Ralph d'Escures

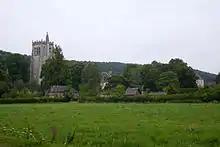
Abbey of Bec, where Ralph entered monastic life

Ralph was the son of Seffrid d'Escures and his first wife Rascendis, and a half brother of Seffrid I, Bishop of Chichester from 1125 to 1145. The surname of de Turbine, by which he is sometimes known in older scholarship, is only attested in the fourteenth century and possibly resulted from confusion with William de Corbeil, Ralph's successor at Canterbury. Ralph studied at the school at the Abbey of Bec before entering the abbey of St Martin at Séez in 1079. St. Martin was a house founded by the Montgomery and Bellême families, and was still under their lordship. He became abbot of the house in 1091, and his election was attended by Anselm, abbot of Bec.